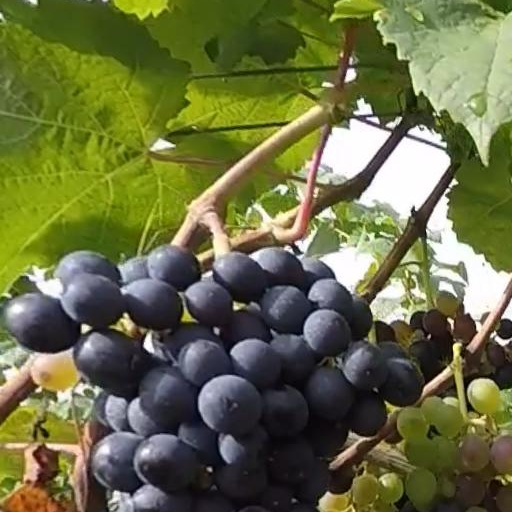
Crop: grape